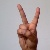
The image shows a hand gesture representing the letter 'V' in Indian Sign Language.